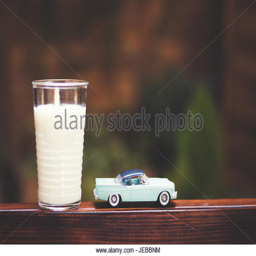
breakfast for kids : a glass of milk and a toy car on a railing over the garden